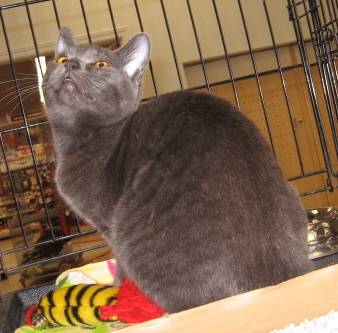
Label: cat